Direct air capture

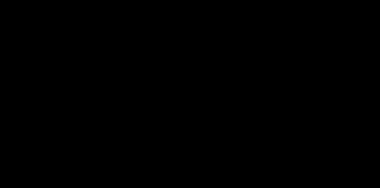
Flow diagram of direct air capture process using sodium hydroxide as the absorbent and including solvent regeneration

Direct air capture (DAC) is the use of chemical or physical processes to extract carbon dioxide directly from the ambient air. If the extracted is then sequestered in safe long-term storage, the overall process is called direct air carbon capture and sequestration (DACCS), achieving carbon dioxide removal. Systems that engage in such a process are referred to as negative emissions technologies (NET).